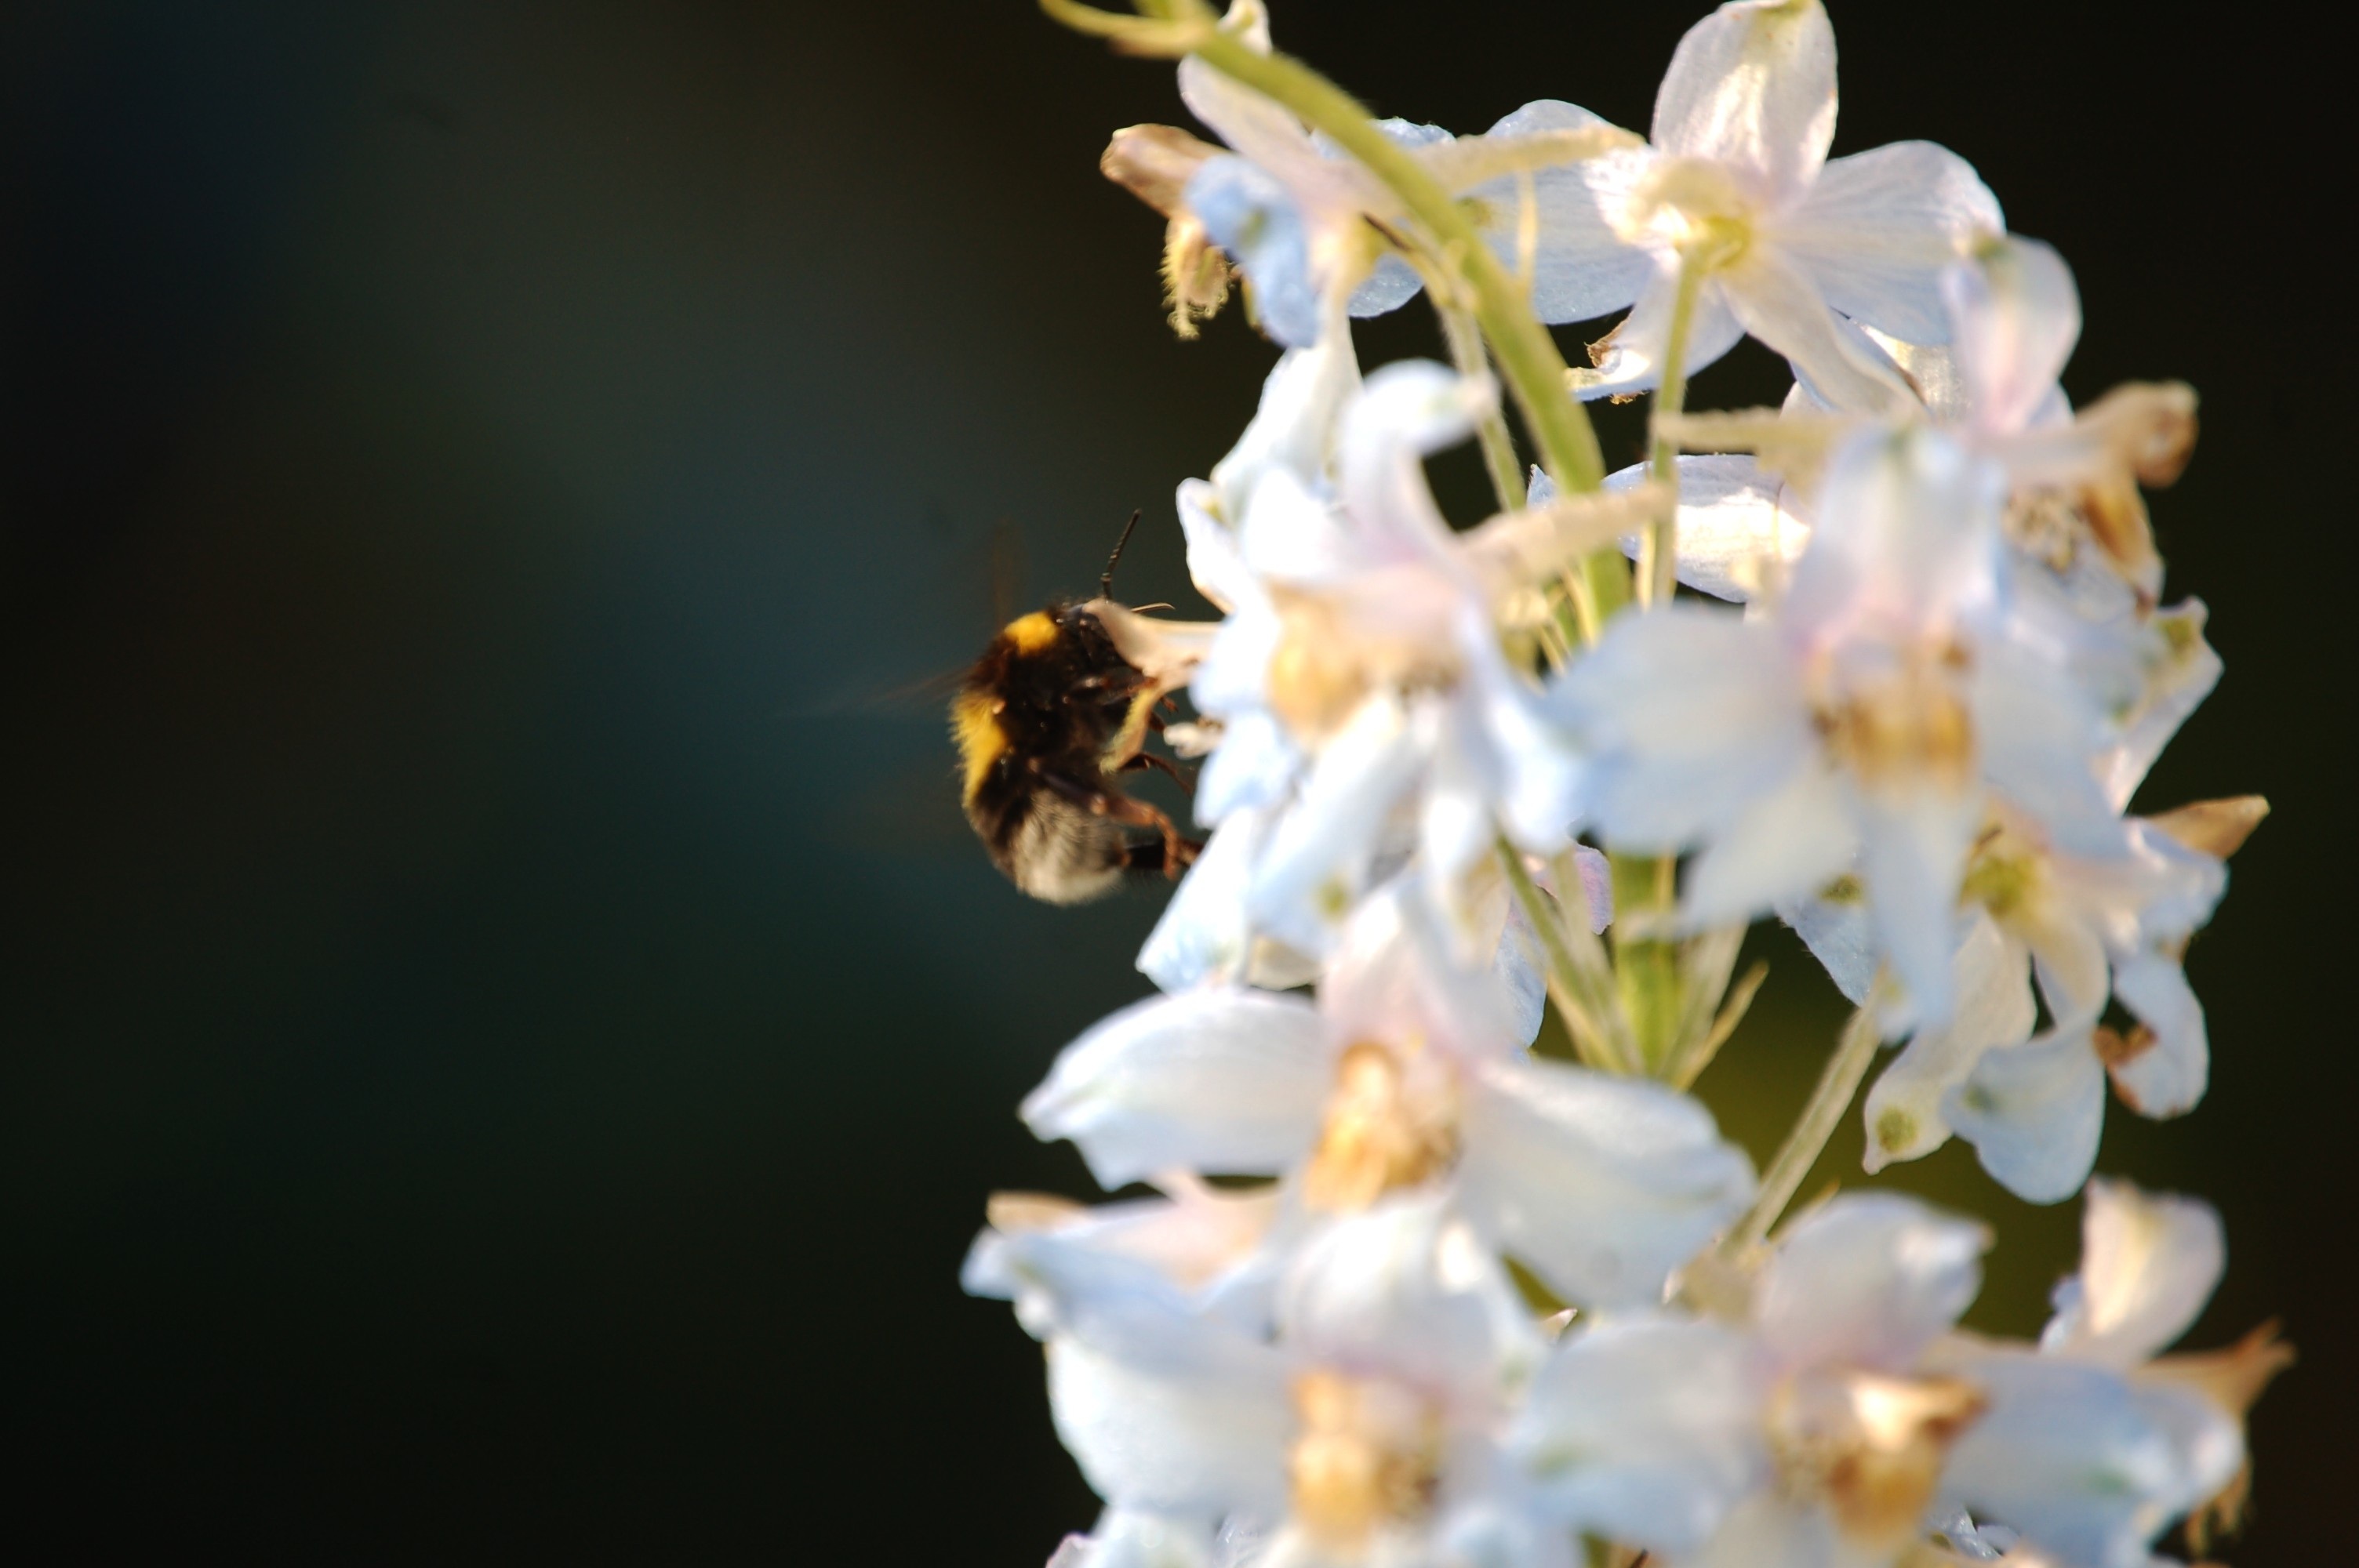
branch, blossom, plant, photography, flower, petal, pollen, spring, insect, flora, invertebrate, close up, bee, nectar, macro photography, honey bee, membrane winged insect